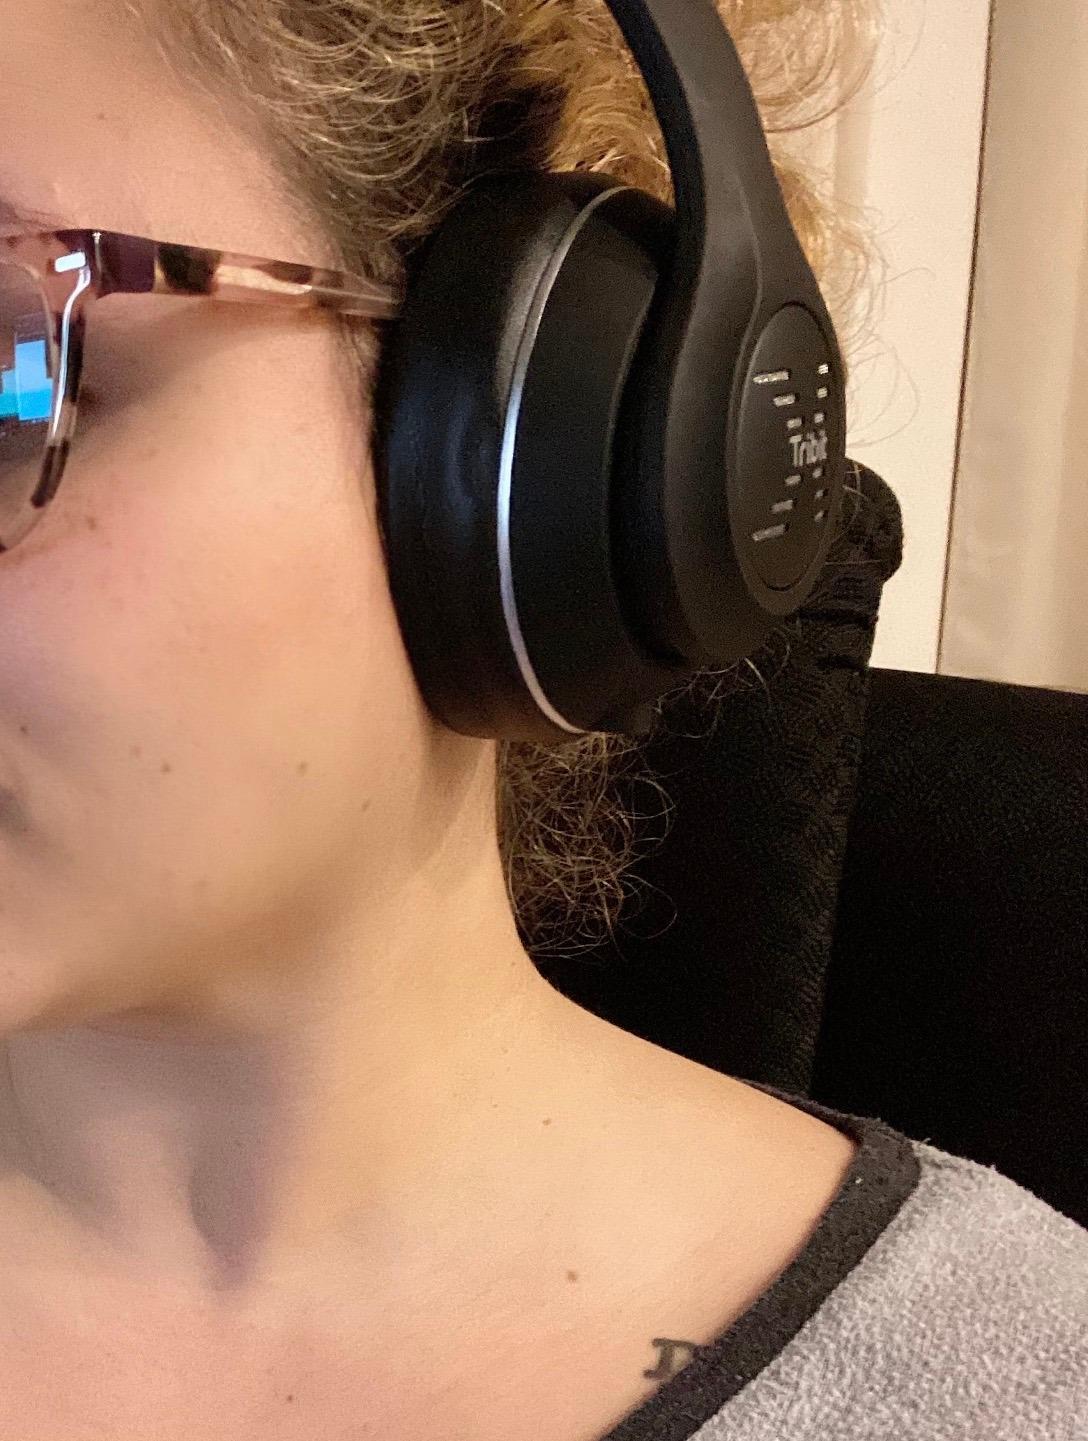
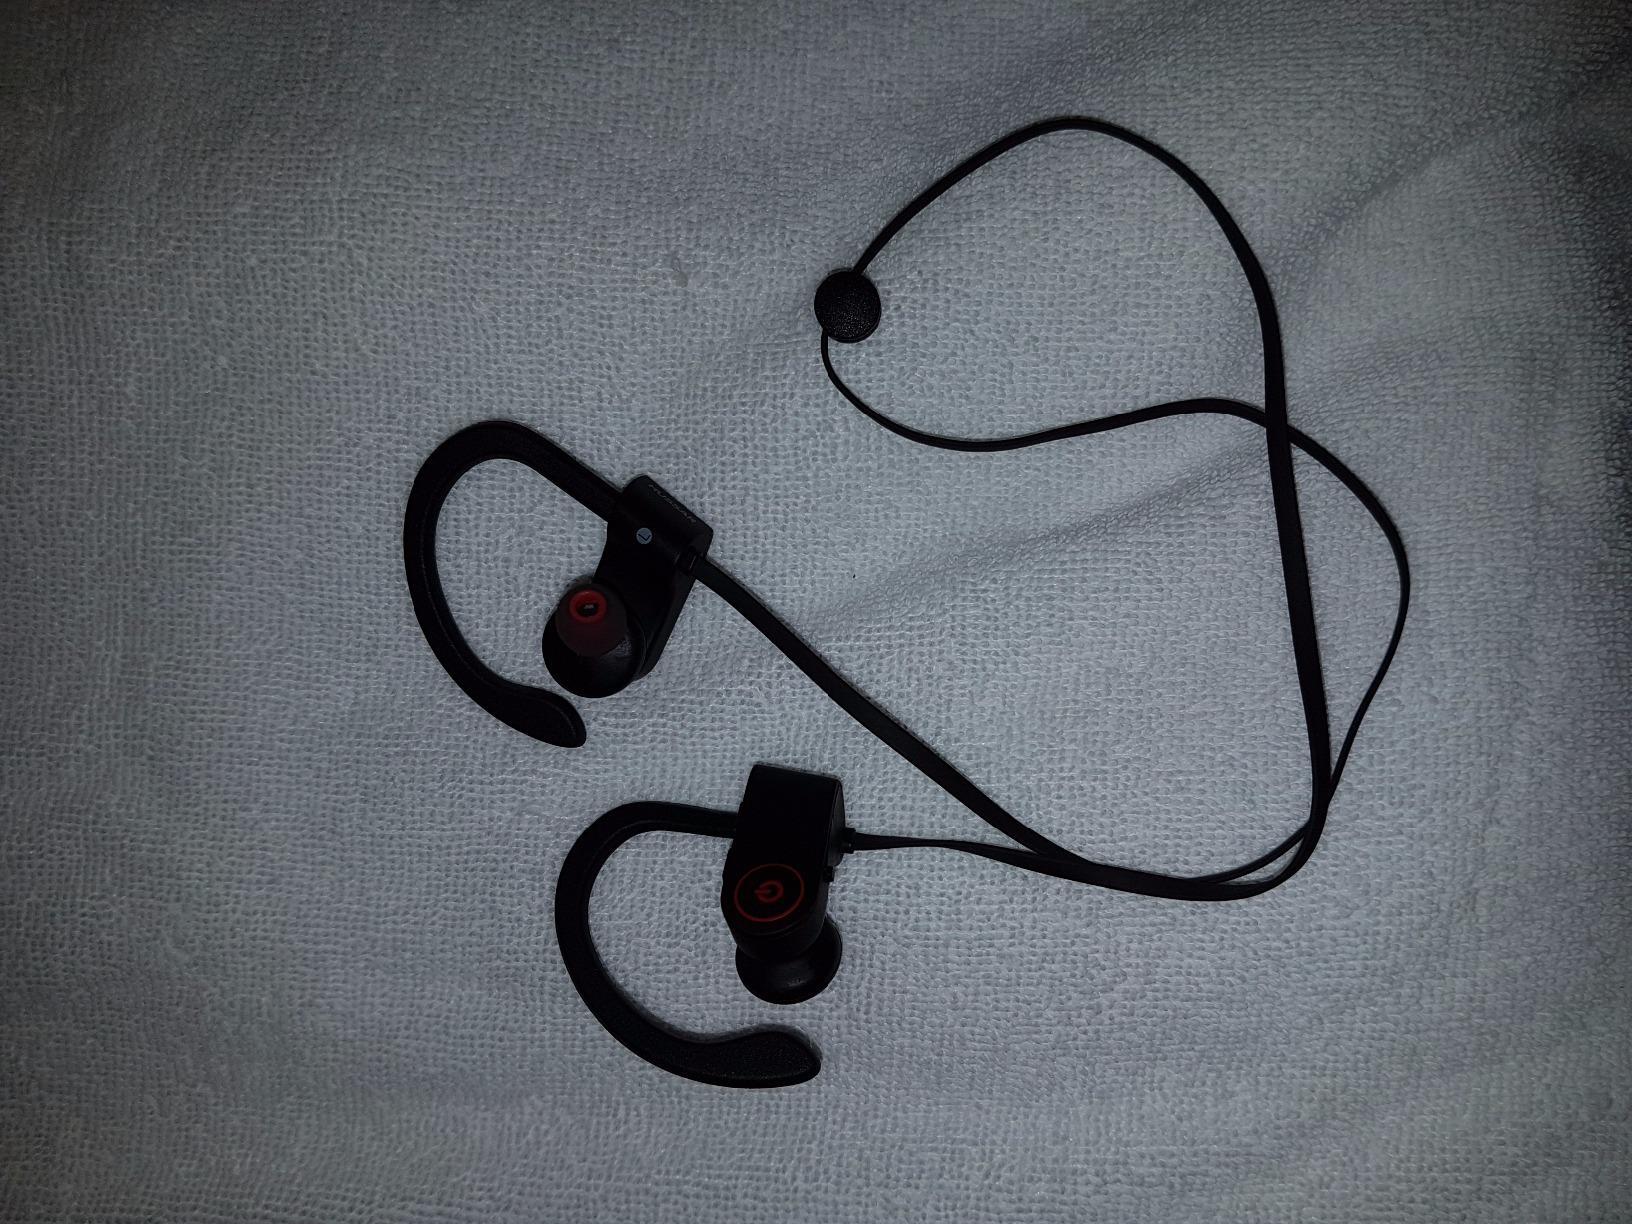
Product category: headphones
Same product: no